Mather Lane Mill

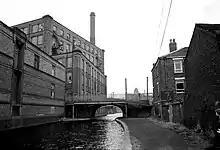
Mather Lane in 1976

Mather Lane Mills was a complex of cotton mills built by the Bridgewater Canal in Bedford, Leigh in Lancashire, England. The No 2 mill and its former warehouse are grade II listed buildings.